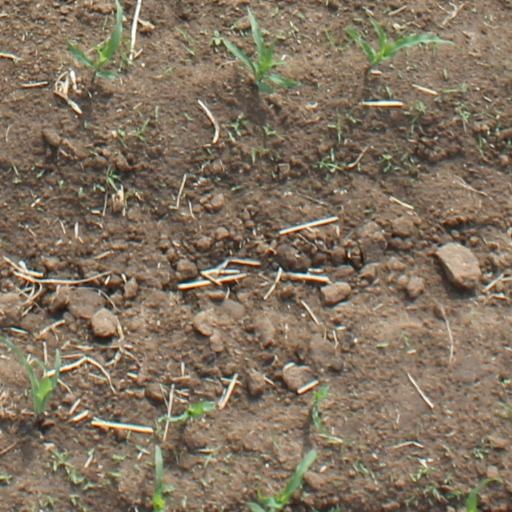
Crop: maize; corn